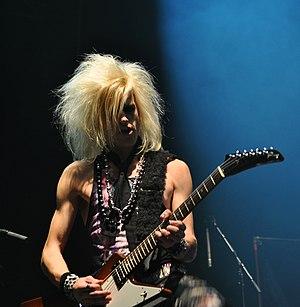
Blackrain au Zénith de Rouen en novembre 2011.
Blackrain, aussi stylisé BlackRain ou Black Rain, est un groupe de glam metal français, originaire d'Annecy, en Haute-Savoie.